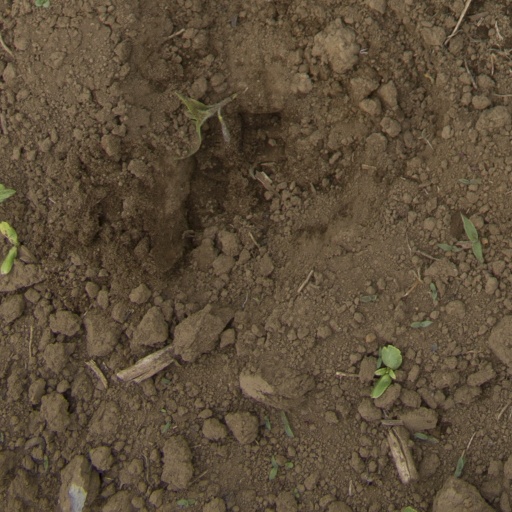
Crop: Jerusalem artichoke